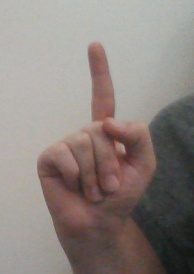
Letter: bb